Remedios, Cuba

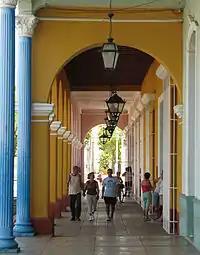
Colonial buildings in main square

The main attraction in the Plaza Isabel II is the "Iglesia Mayor" of San Juan Bautista, containing 13 decorated gold altars. As the city was frequently raided by pirates and corsairs, the gold was hidden under white paint. The most famous pirate to attack the town was the French François l'Olonnais.